List of Inter Milan players

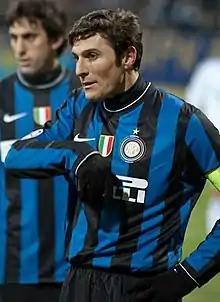
Javier Zanetti made 858 appearances in nineteen seasons with Internazionale. He was part of their 2009–10 UEFA Champions League winning squad.

Football Club Internazionale Milano is an Italian association football club based in Milan, Lombardy. The club was formed on 9 March 1908 to allow foreign players to play in Italy. Inter played its first competitive match on 10 January 1910 against their cross-town rivals Milan, in which they lost 3–2. The club won its very first title in 1910 – the 1909–10 Italian Football Championship. Since then, the club has won a further nineteen league titles, along with nine Italian Cups and eight Italian Supercups. They have also been crowned champions of Europe on three occasions by winning two European Cups back-to-back in 1964 and 1965 and then another in 2010. The club experienced the most successful period in their history from 2006 to 2011, in which it won five successive league titles, equaling the all-time record at that time, by adding three Italian Cups, four Italian Supercups, one UEFA Champions League and one FIFA Club World Cup. During the 2009–10 season, Inter became the first and only Italian team to win the Treble and the second team to win five trophies in a calendar year.